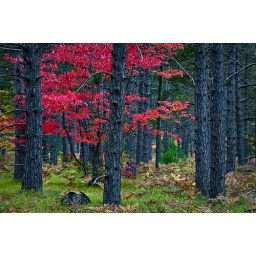
Another small maple tree in peak color surrounded by pine trees.